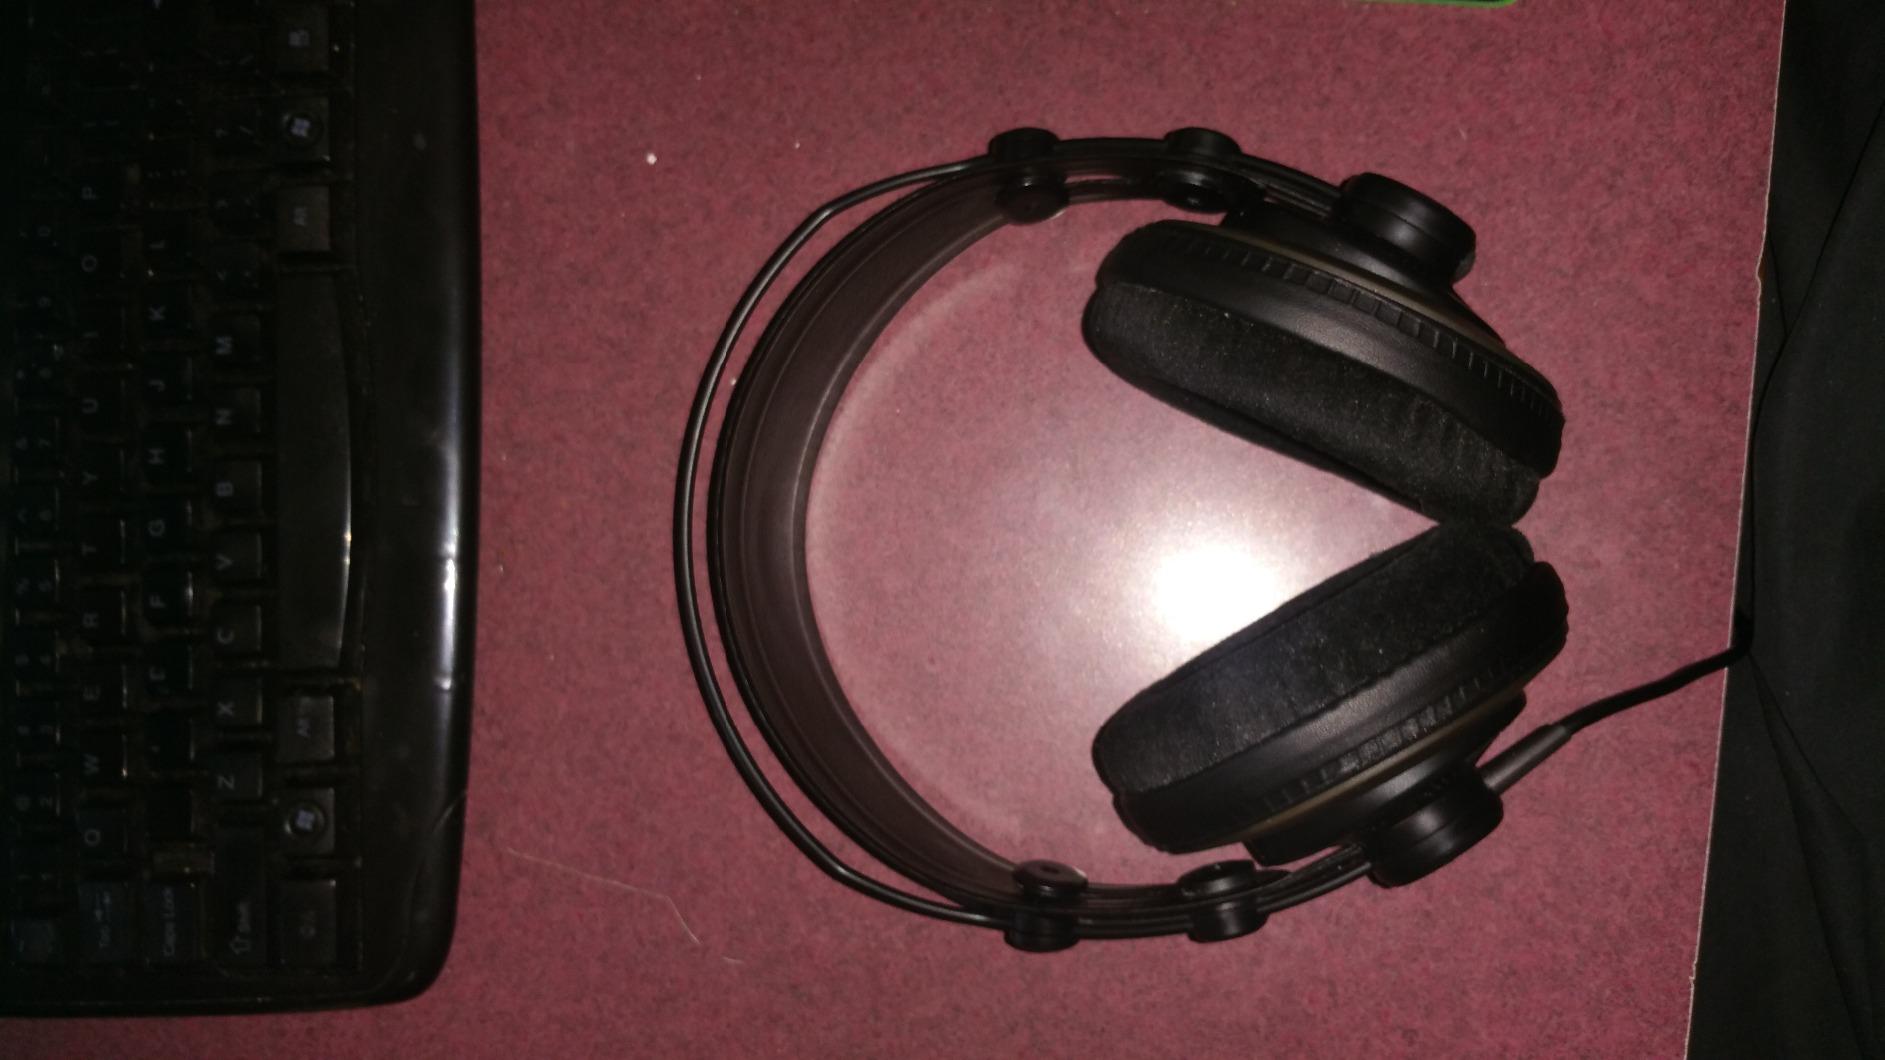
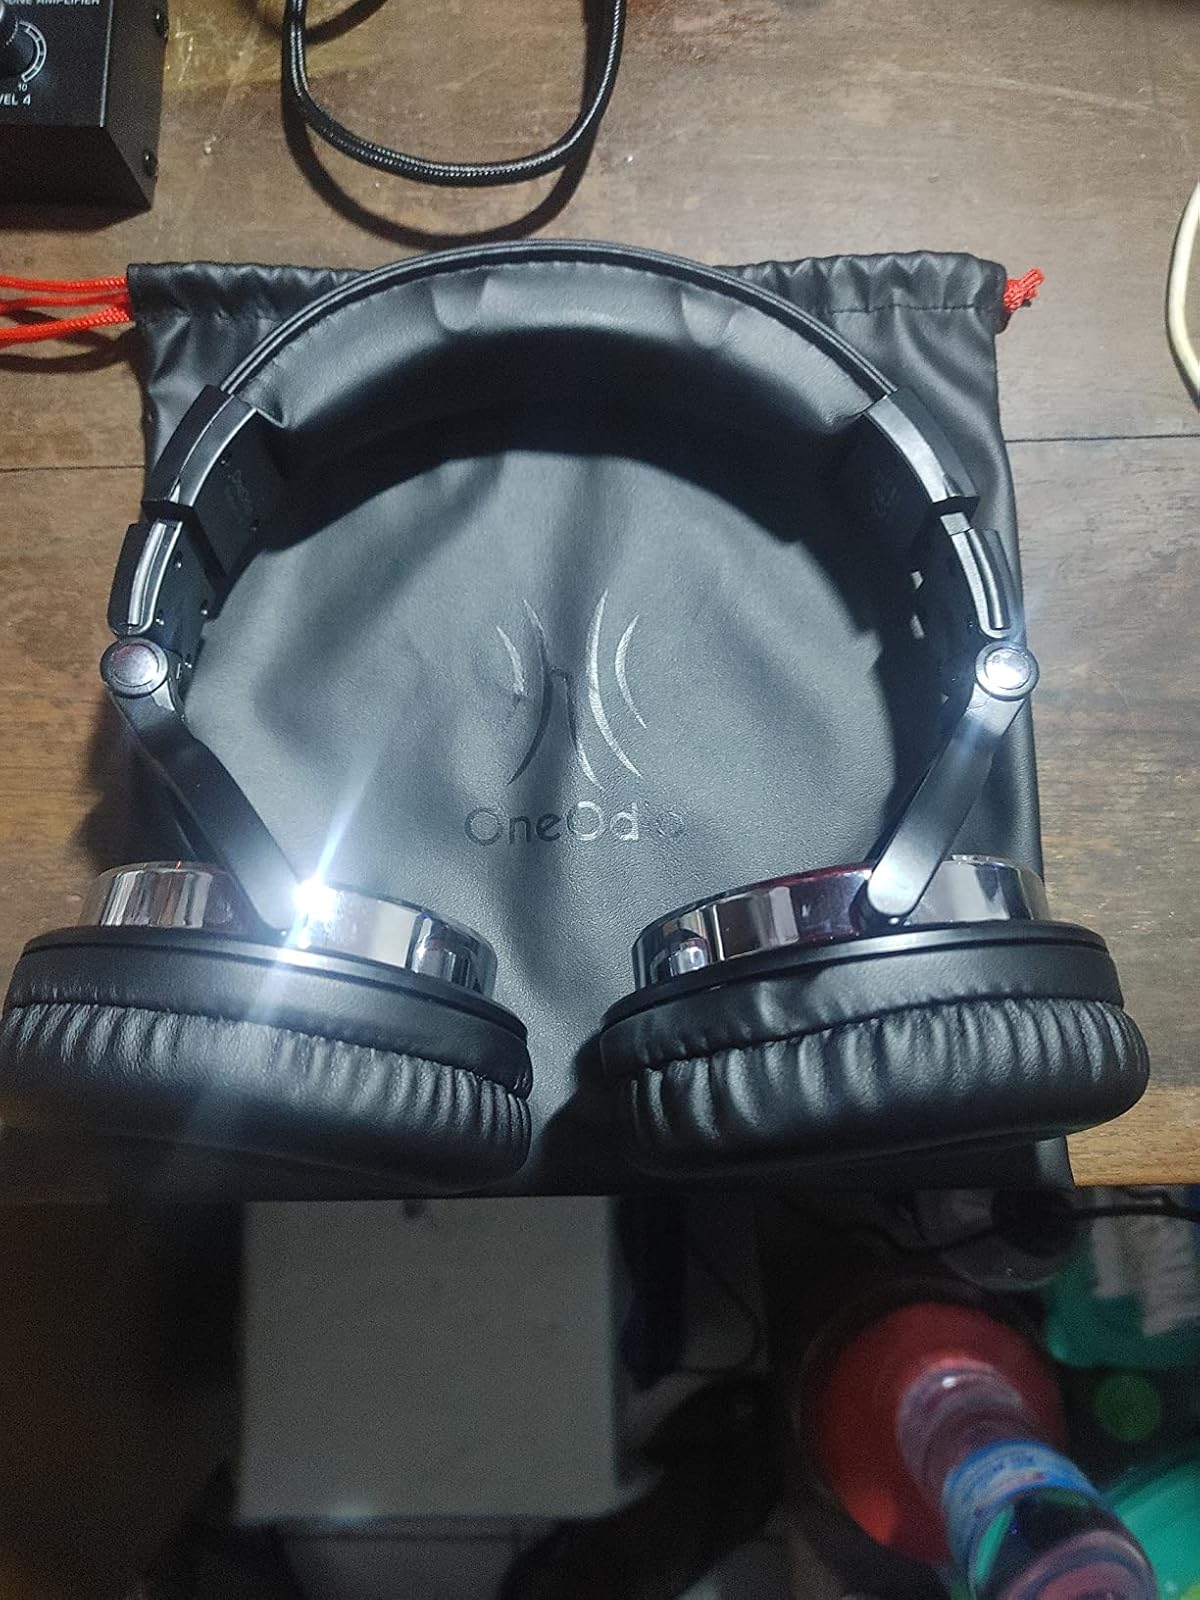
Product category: headphones
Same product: no